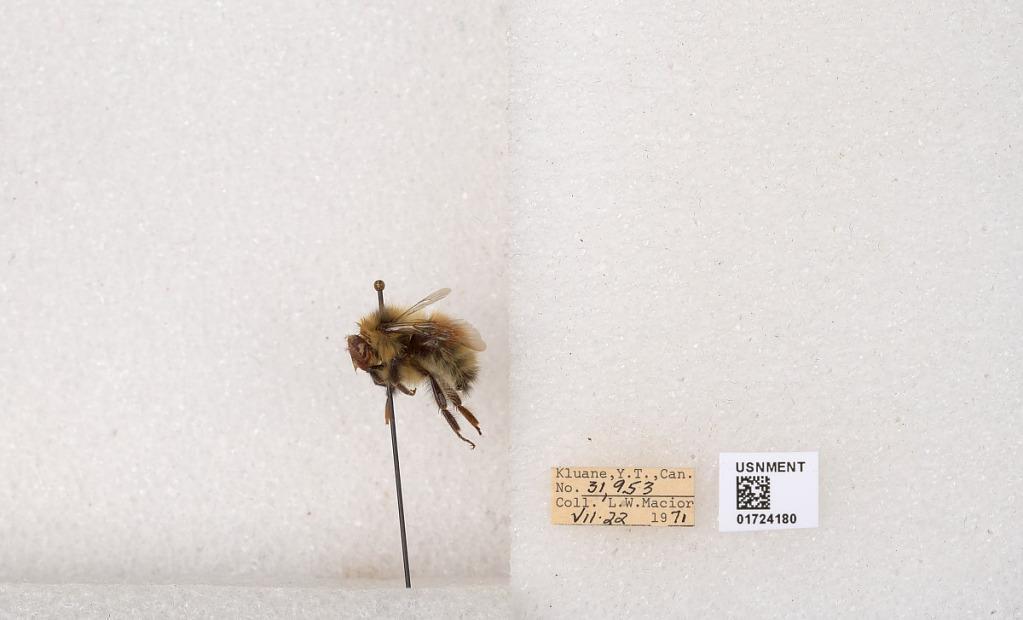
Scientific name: Bombus (Pyrobombus) sylvicola Kirby
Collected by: L. Macior
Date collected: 1971-7-22
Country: Canada
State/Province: Yukon Territory
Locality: Kluane National Park and Reserve
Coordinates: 60.7493, -139.504